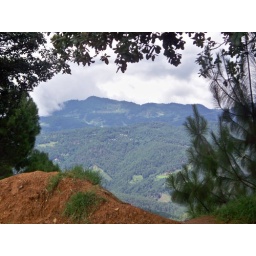
The climate and flora in the mountains are quite different from the coast, which is more like a tropical rainforest.